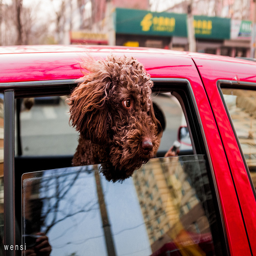
A dog sticks its out out the window of a car.
a brown dog puts his head out of the window of a moving car
A small brown dog sticking it's head out of a car window.
A fluffy dog sticking his head out the window of a moving car.
This is a cute dog sticking his head out of the window of a red car.